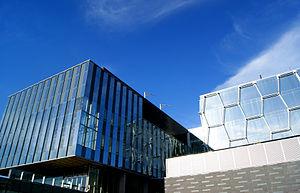
L’Université de Waterloo est une université publique de recherche canadienne située à Waterloo, en Ontario. Elle trouve ses racines au sein d’une institution du nom de Waterloo College Associate Faculties, fondée en 1955, qui fut associée au Waterloo College. C’est cependant en 1957 que l’Université de Waterloo est fondée par les docteurs Gerald Hagey et Ira G. Needles.